Final Warning (band)

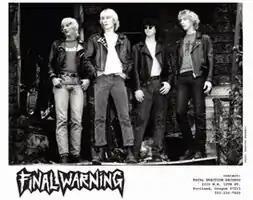
Final Warning in 1984, left to right: Jeff Paul, Tim Paul, Dan Cunneen and Simon

Final Warning was a Portland-based hardcore punk band active in the Pacific Northwest from 1982 to 1986. The band was notable for their anti-war political themes and as one of the early hardcore bands to incorporate heavy metal into their sound.